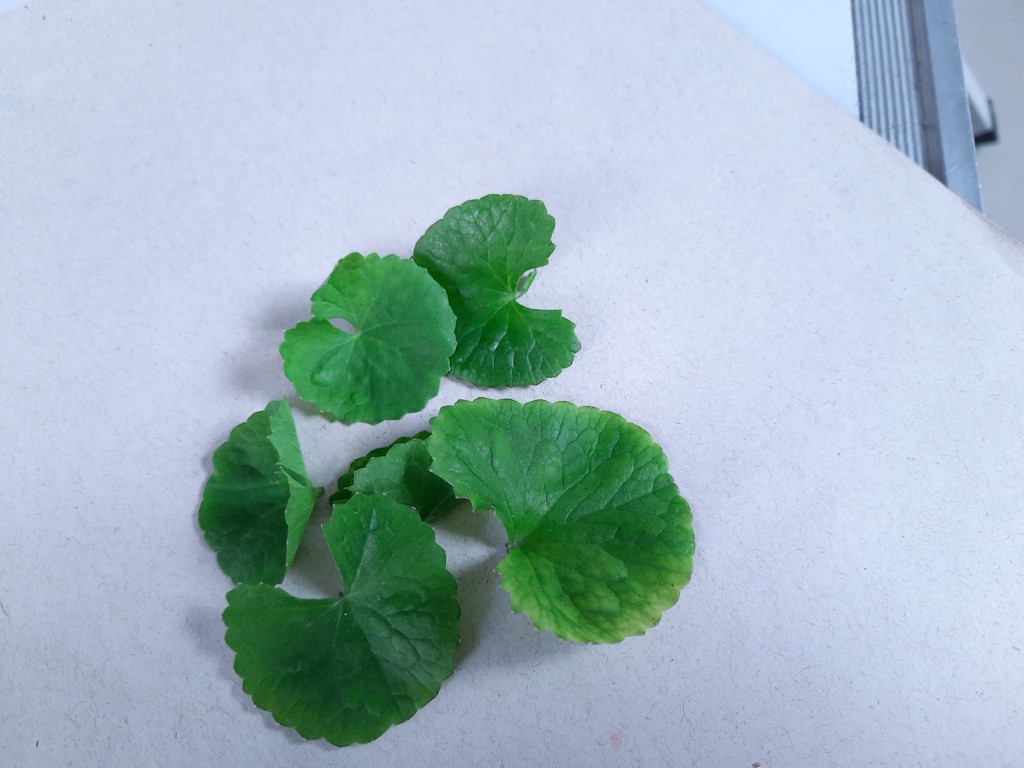
Label: Healthy